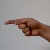
The image shows a hand gesture representing the letter 'G' in Indian Sign Language.